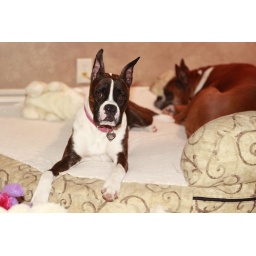
Big brown dog Skyy in the background.